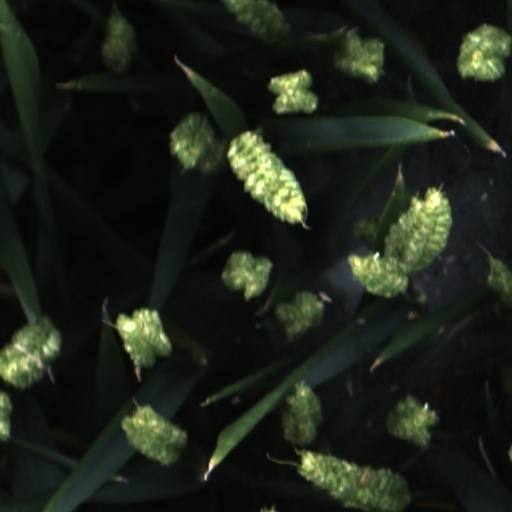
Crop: wheat